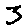
Label: 3